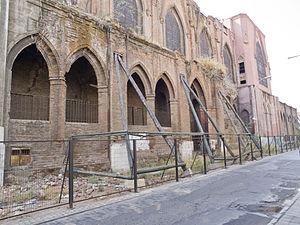
La basilique du Saint-Sauveur est une église catholique située à Santiago du Chili d'architecture néogothique. Elle est sise à l'angle des rues Huérfanos et Almirante Barroso et se trouve dans un état déplorable depuis les tremblements de terre de 1985 et 2010 qui ont particulièrement affecté le centre-ville. L'édifice est fermé au public.